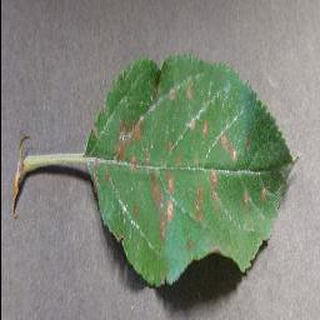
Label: apple_cedar_apple_rust